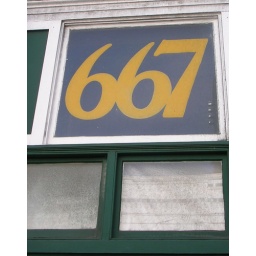
Yellow property number, green building in SoMa.